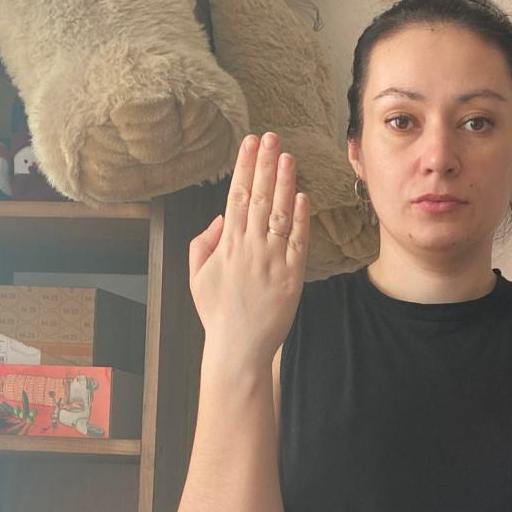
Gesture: stop_inverted